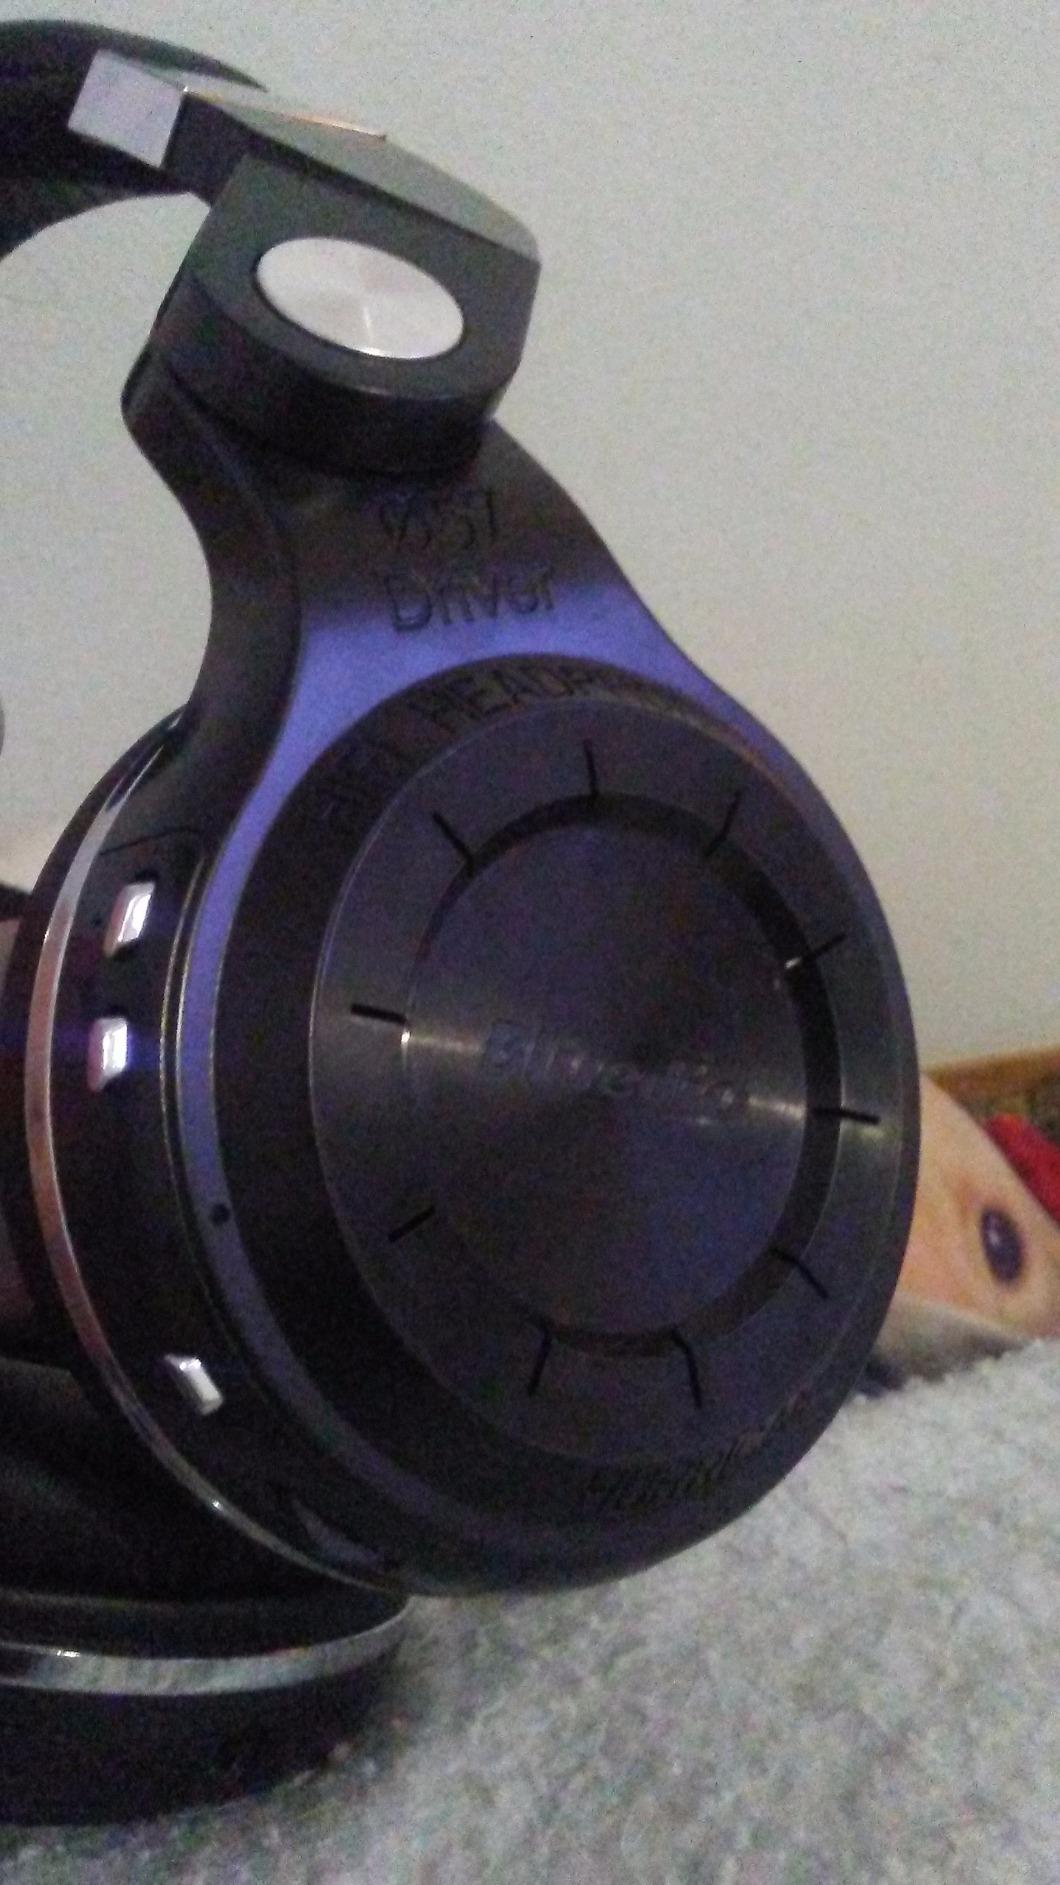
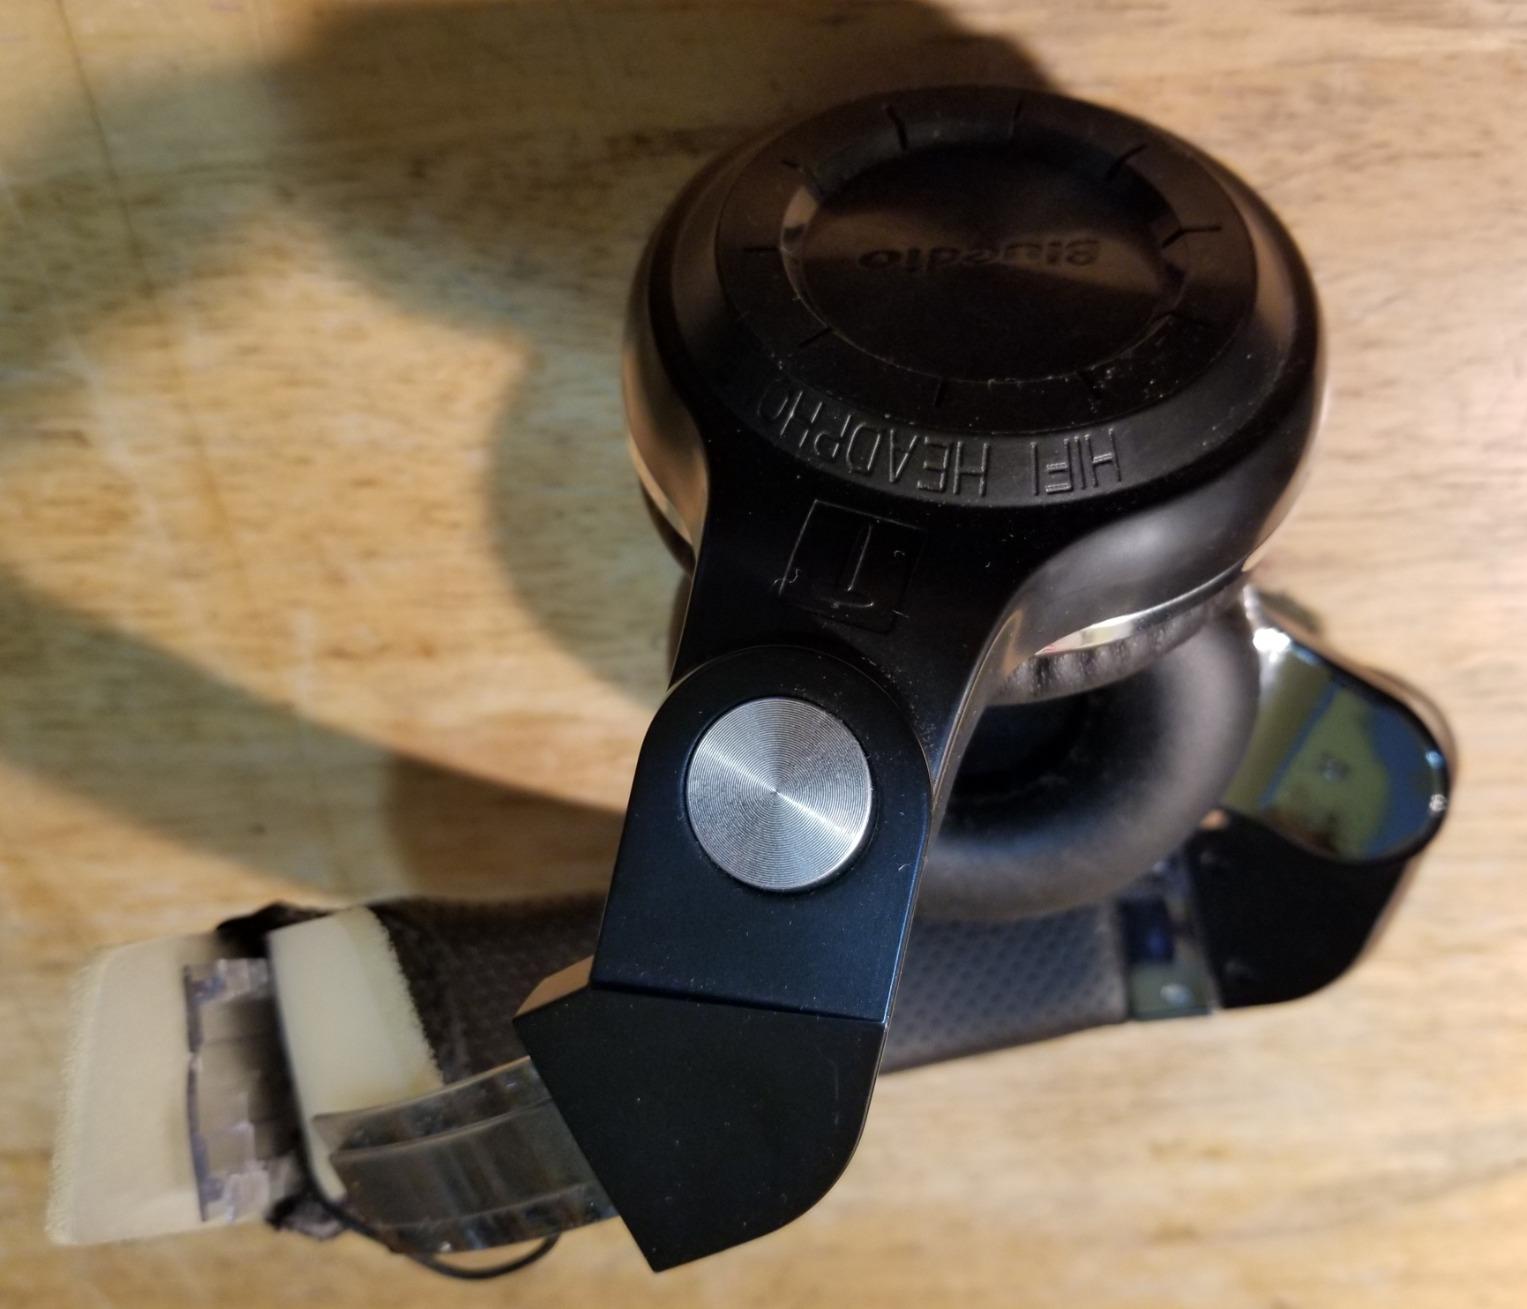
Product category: headphones
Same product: yes